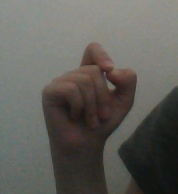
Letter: fa